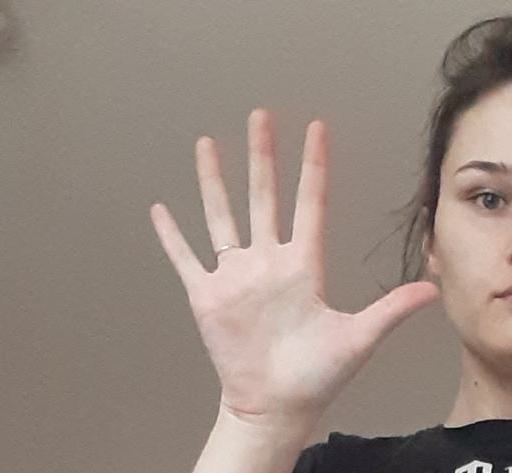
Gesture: palm